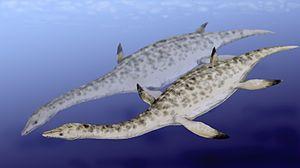
Cette liste de Plésiosaures est une liste complète des différents genres classés dans l'ordre des Plesiosauria, en excluant les termes vernaculaires. Cette liste inclut tous les genres reconnus et acceptés, mais aussi les genres aujourd'hui considérés comme invalides, douteux, ou qui ne sont pas formellement publiés, ainsi que les « synonyme Junior » et les genres qui ne font plus partie des Plésiosaures.
Nichollssaura est un genre éteint de plésiosaures de la famille des leptocleididés ayant vécu dans la mer Boréale du Crétacé inférieur en Amérique du Nord.
Les Leptocleididae sont une famille éteinte de plésiosaures de petite taille qui vivaient au Crétacé inférieur.